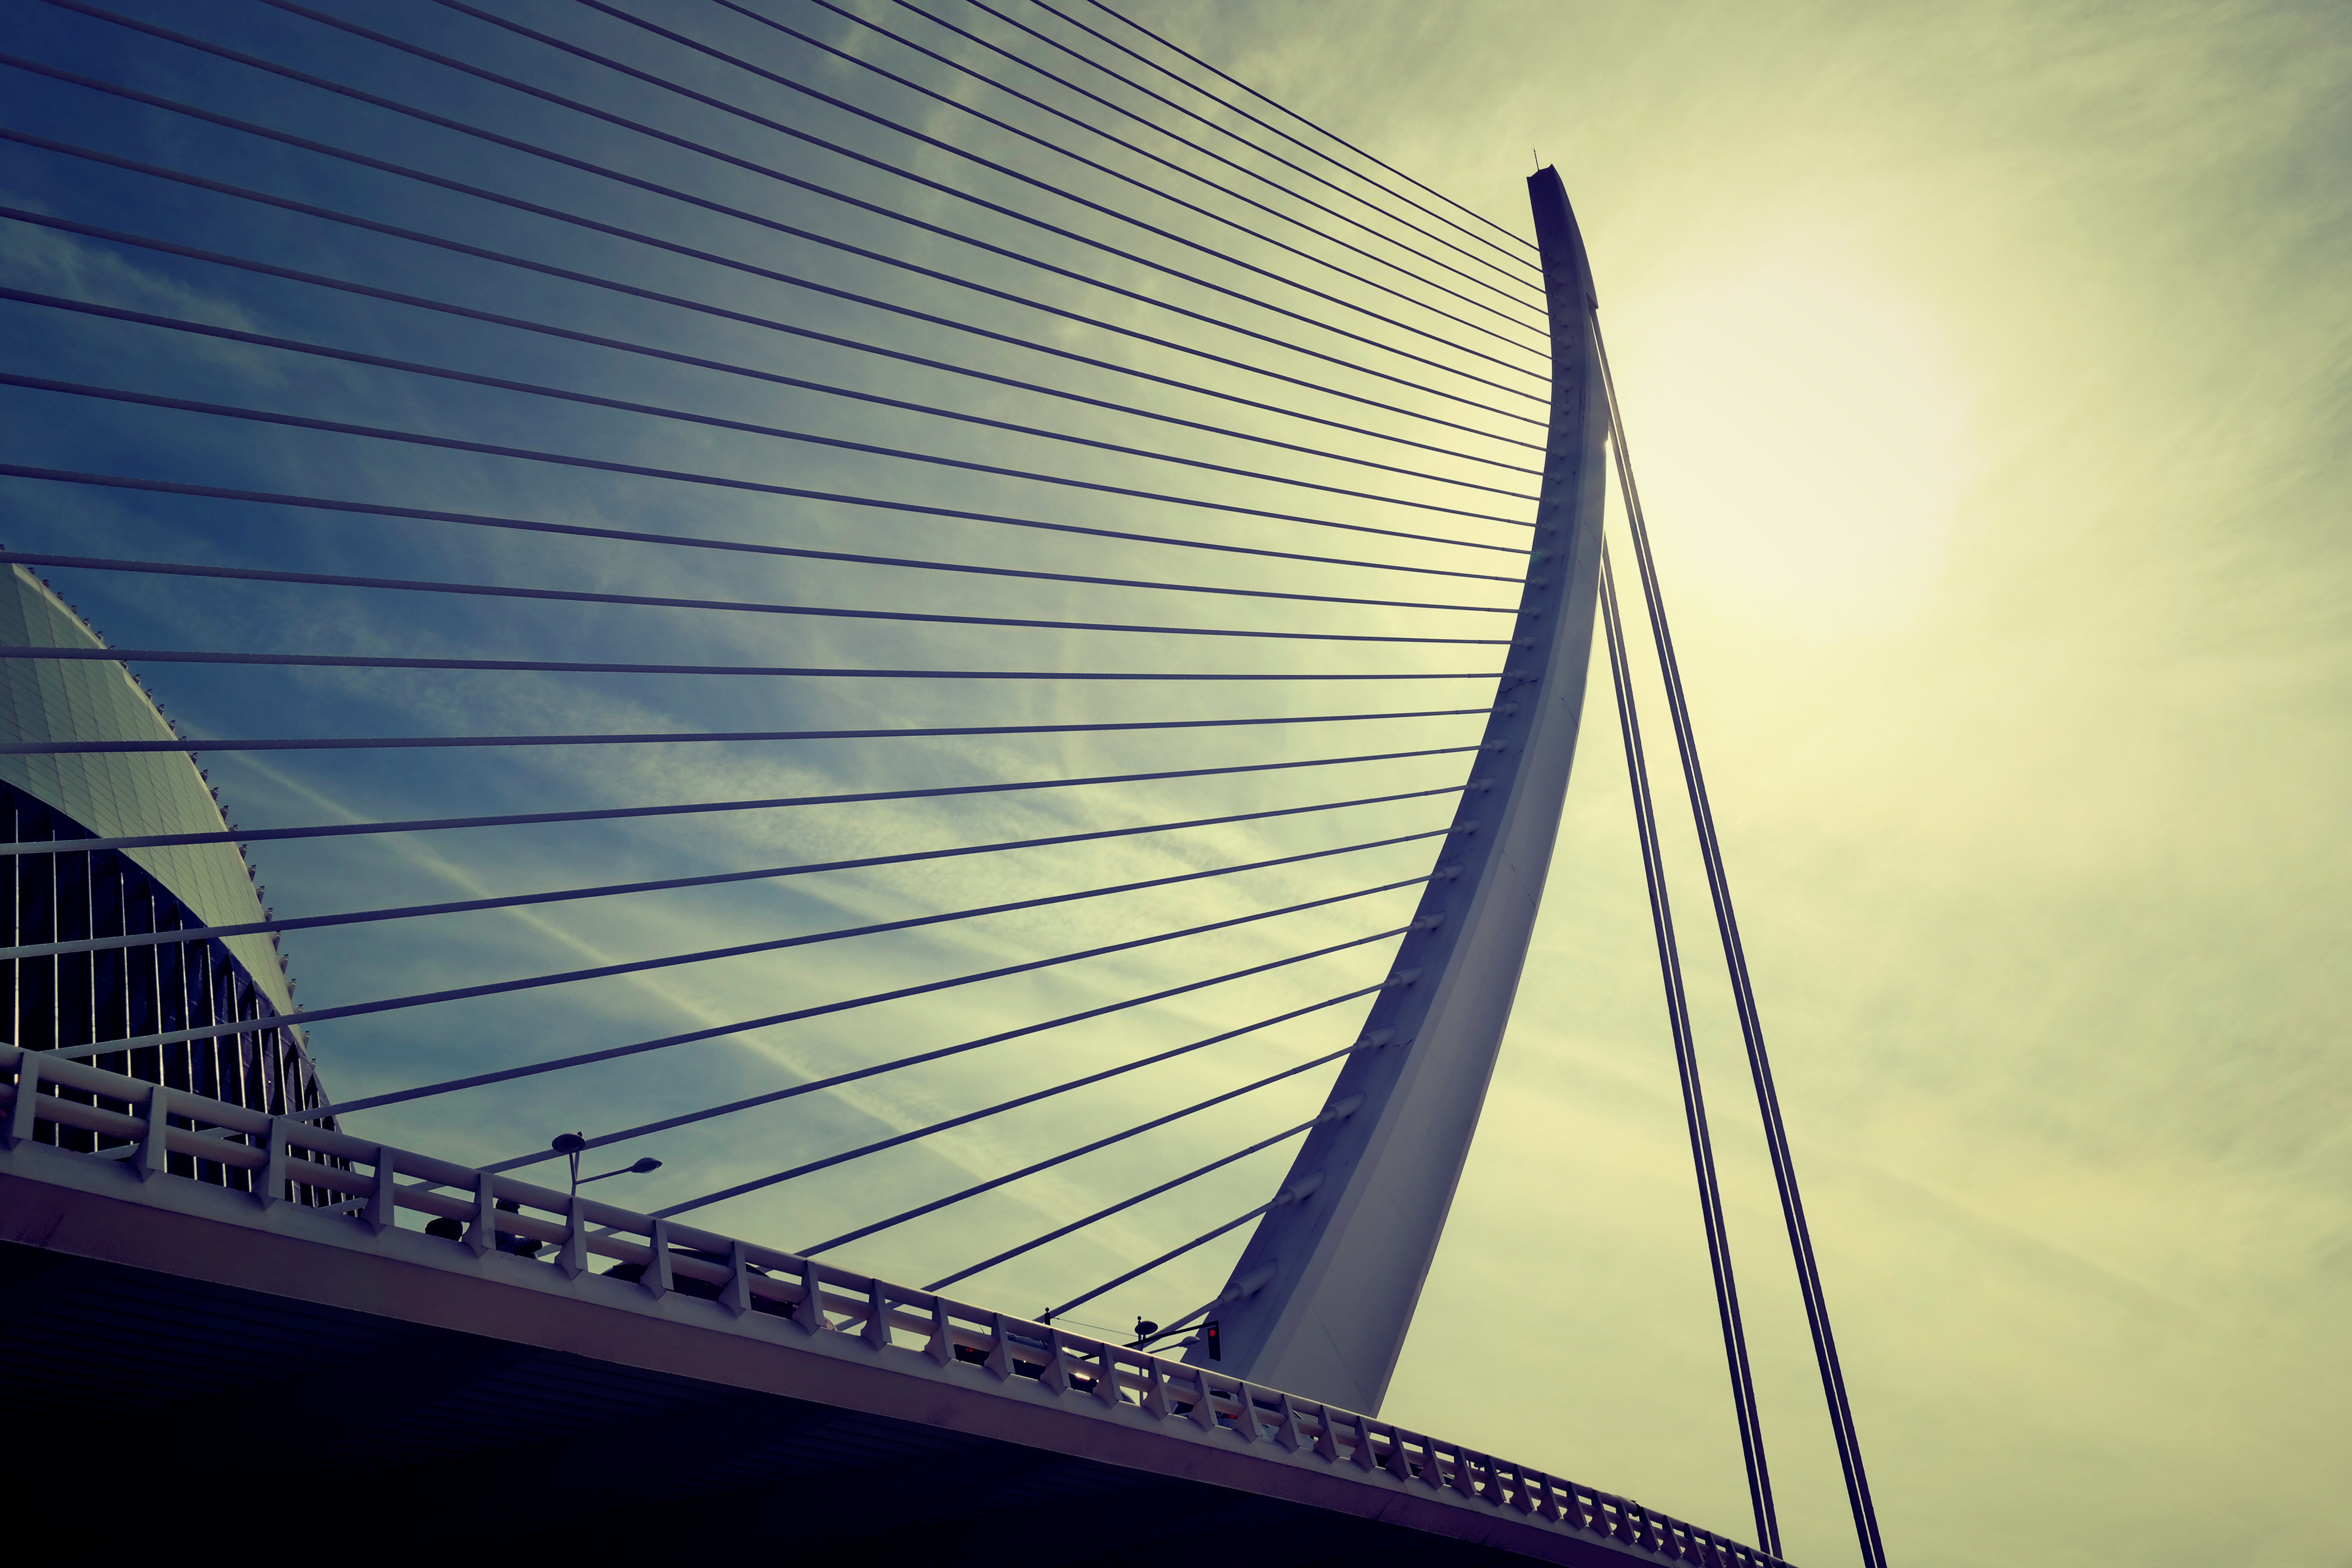
sky, bridge, sunlight, skyscraper, line, reflection, blue, symmetry, shape, cable stayed bridge, nonbuilding structure